The Good Girls (film)

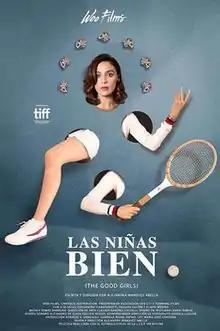

The Good Girls is a 2018 Mexican drama film directed by Alejandra Márquez Abella.